Cathedral of St Lawrence, Prague

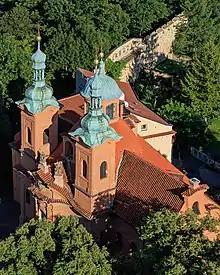
Church of Saint Lawrence as seen from the Petřín Lookout Tower

The Church of Saint Lawrence in Prague is a church of the Old Catholic Church of the Czech Republic. It is located on Petřín hill, next to Petřín Lookout Tower and the Hunger Wall. It was originally a Romanesque church, later rebuilt in the Baroque style by Kilian Ignaz Dientzenhofer.